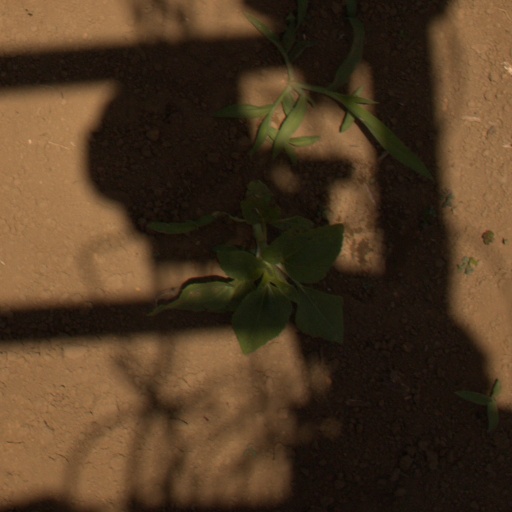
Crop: Jerusalem artichoke